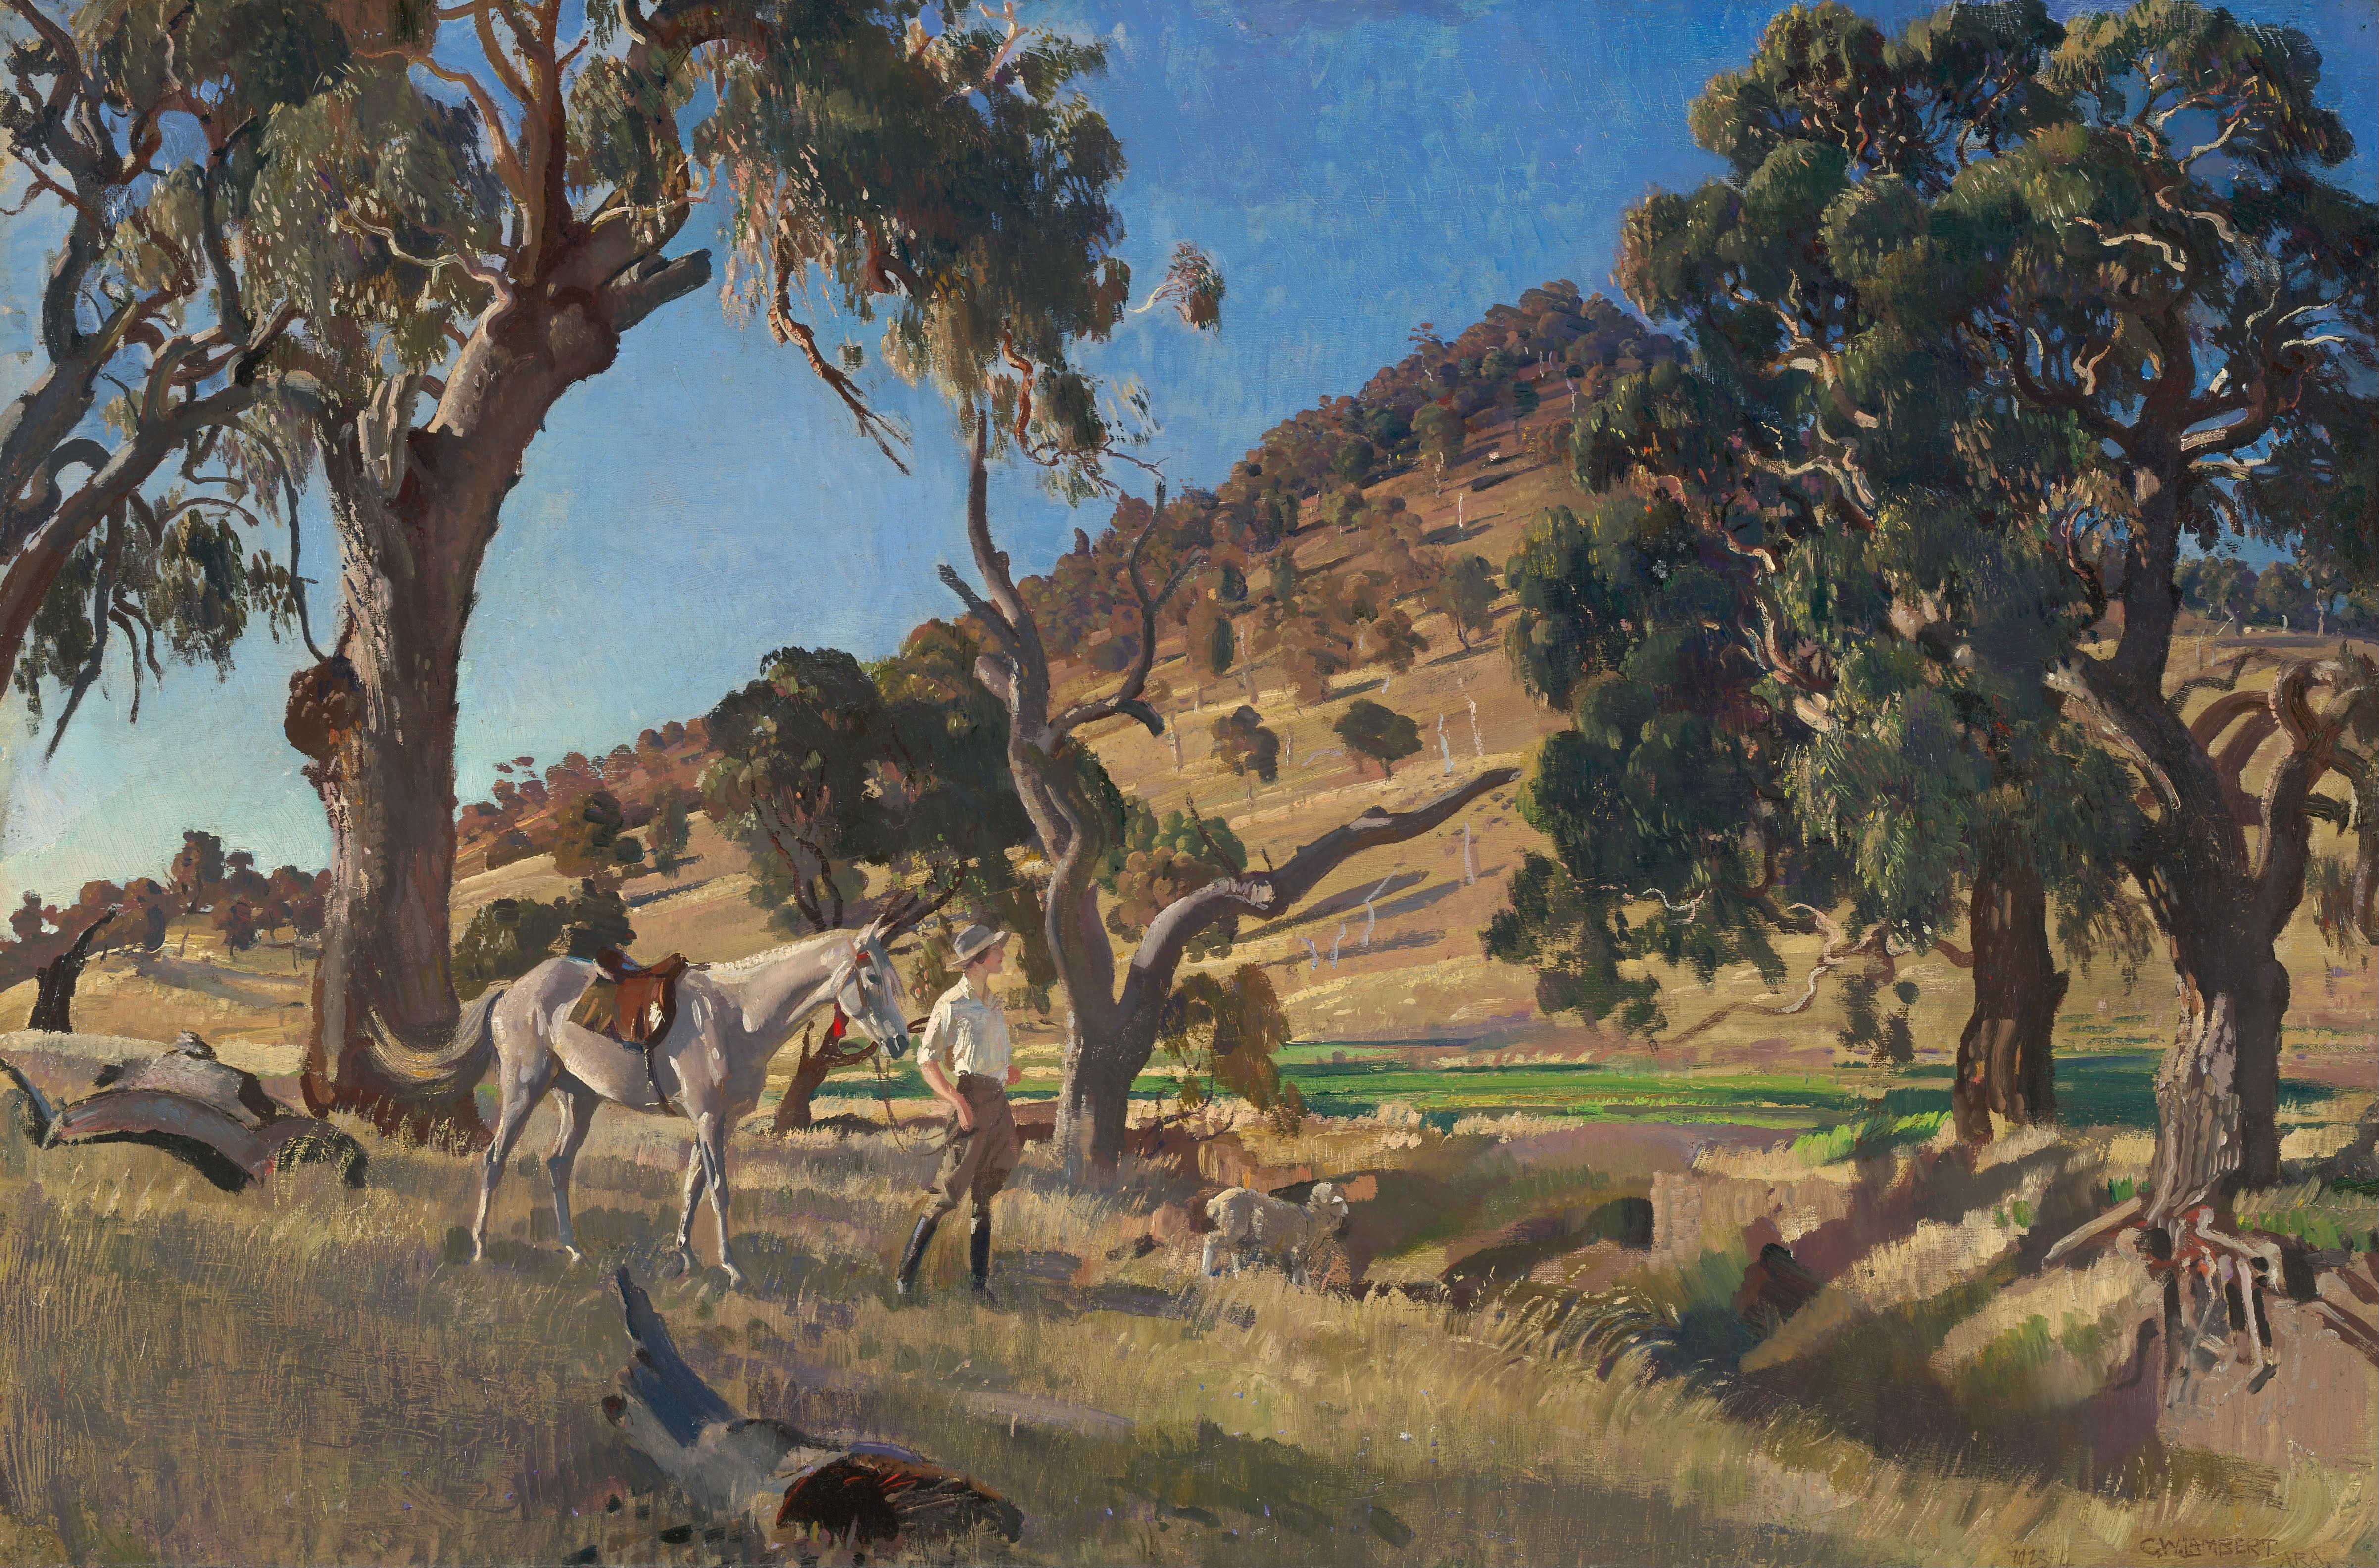
landscape, tree, nature, forest, wilderness, sky, woman, countryside, adventure, valley, country, scenic, ranch, horse, artistic, savanna, painting, trees, woods, outside, art, clouds, mountains, safari, ecosystem, artistry, oil on canvas, natural environment, george lambert